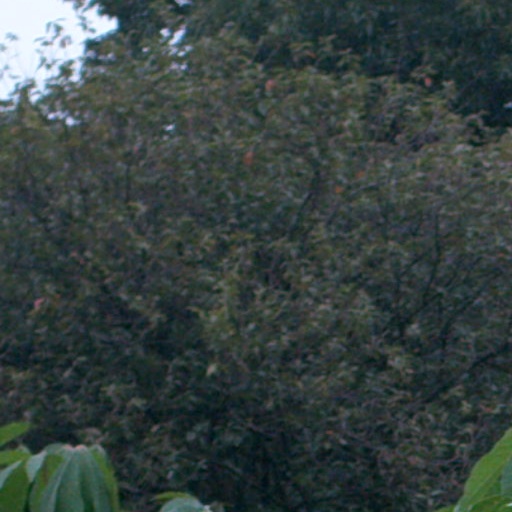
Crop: cassava